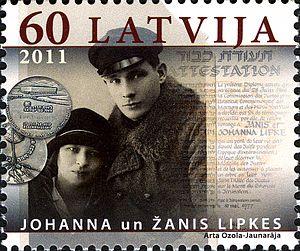
Jānis Lipke est un docker au port de Riga qui obtint le titre de Juste parmi les nations pour le sauvetage de nombreux Juifs qu'il effectua au cours Seconde Guerre mondiale.